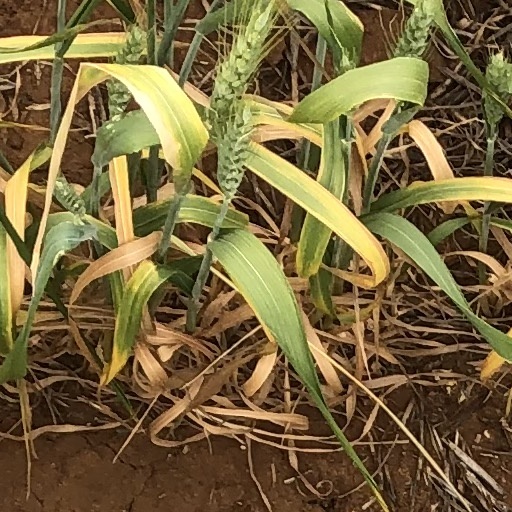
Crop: wheat